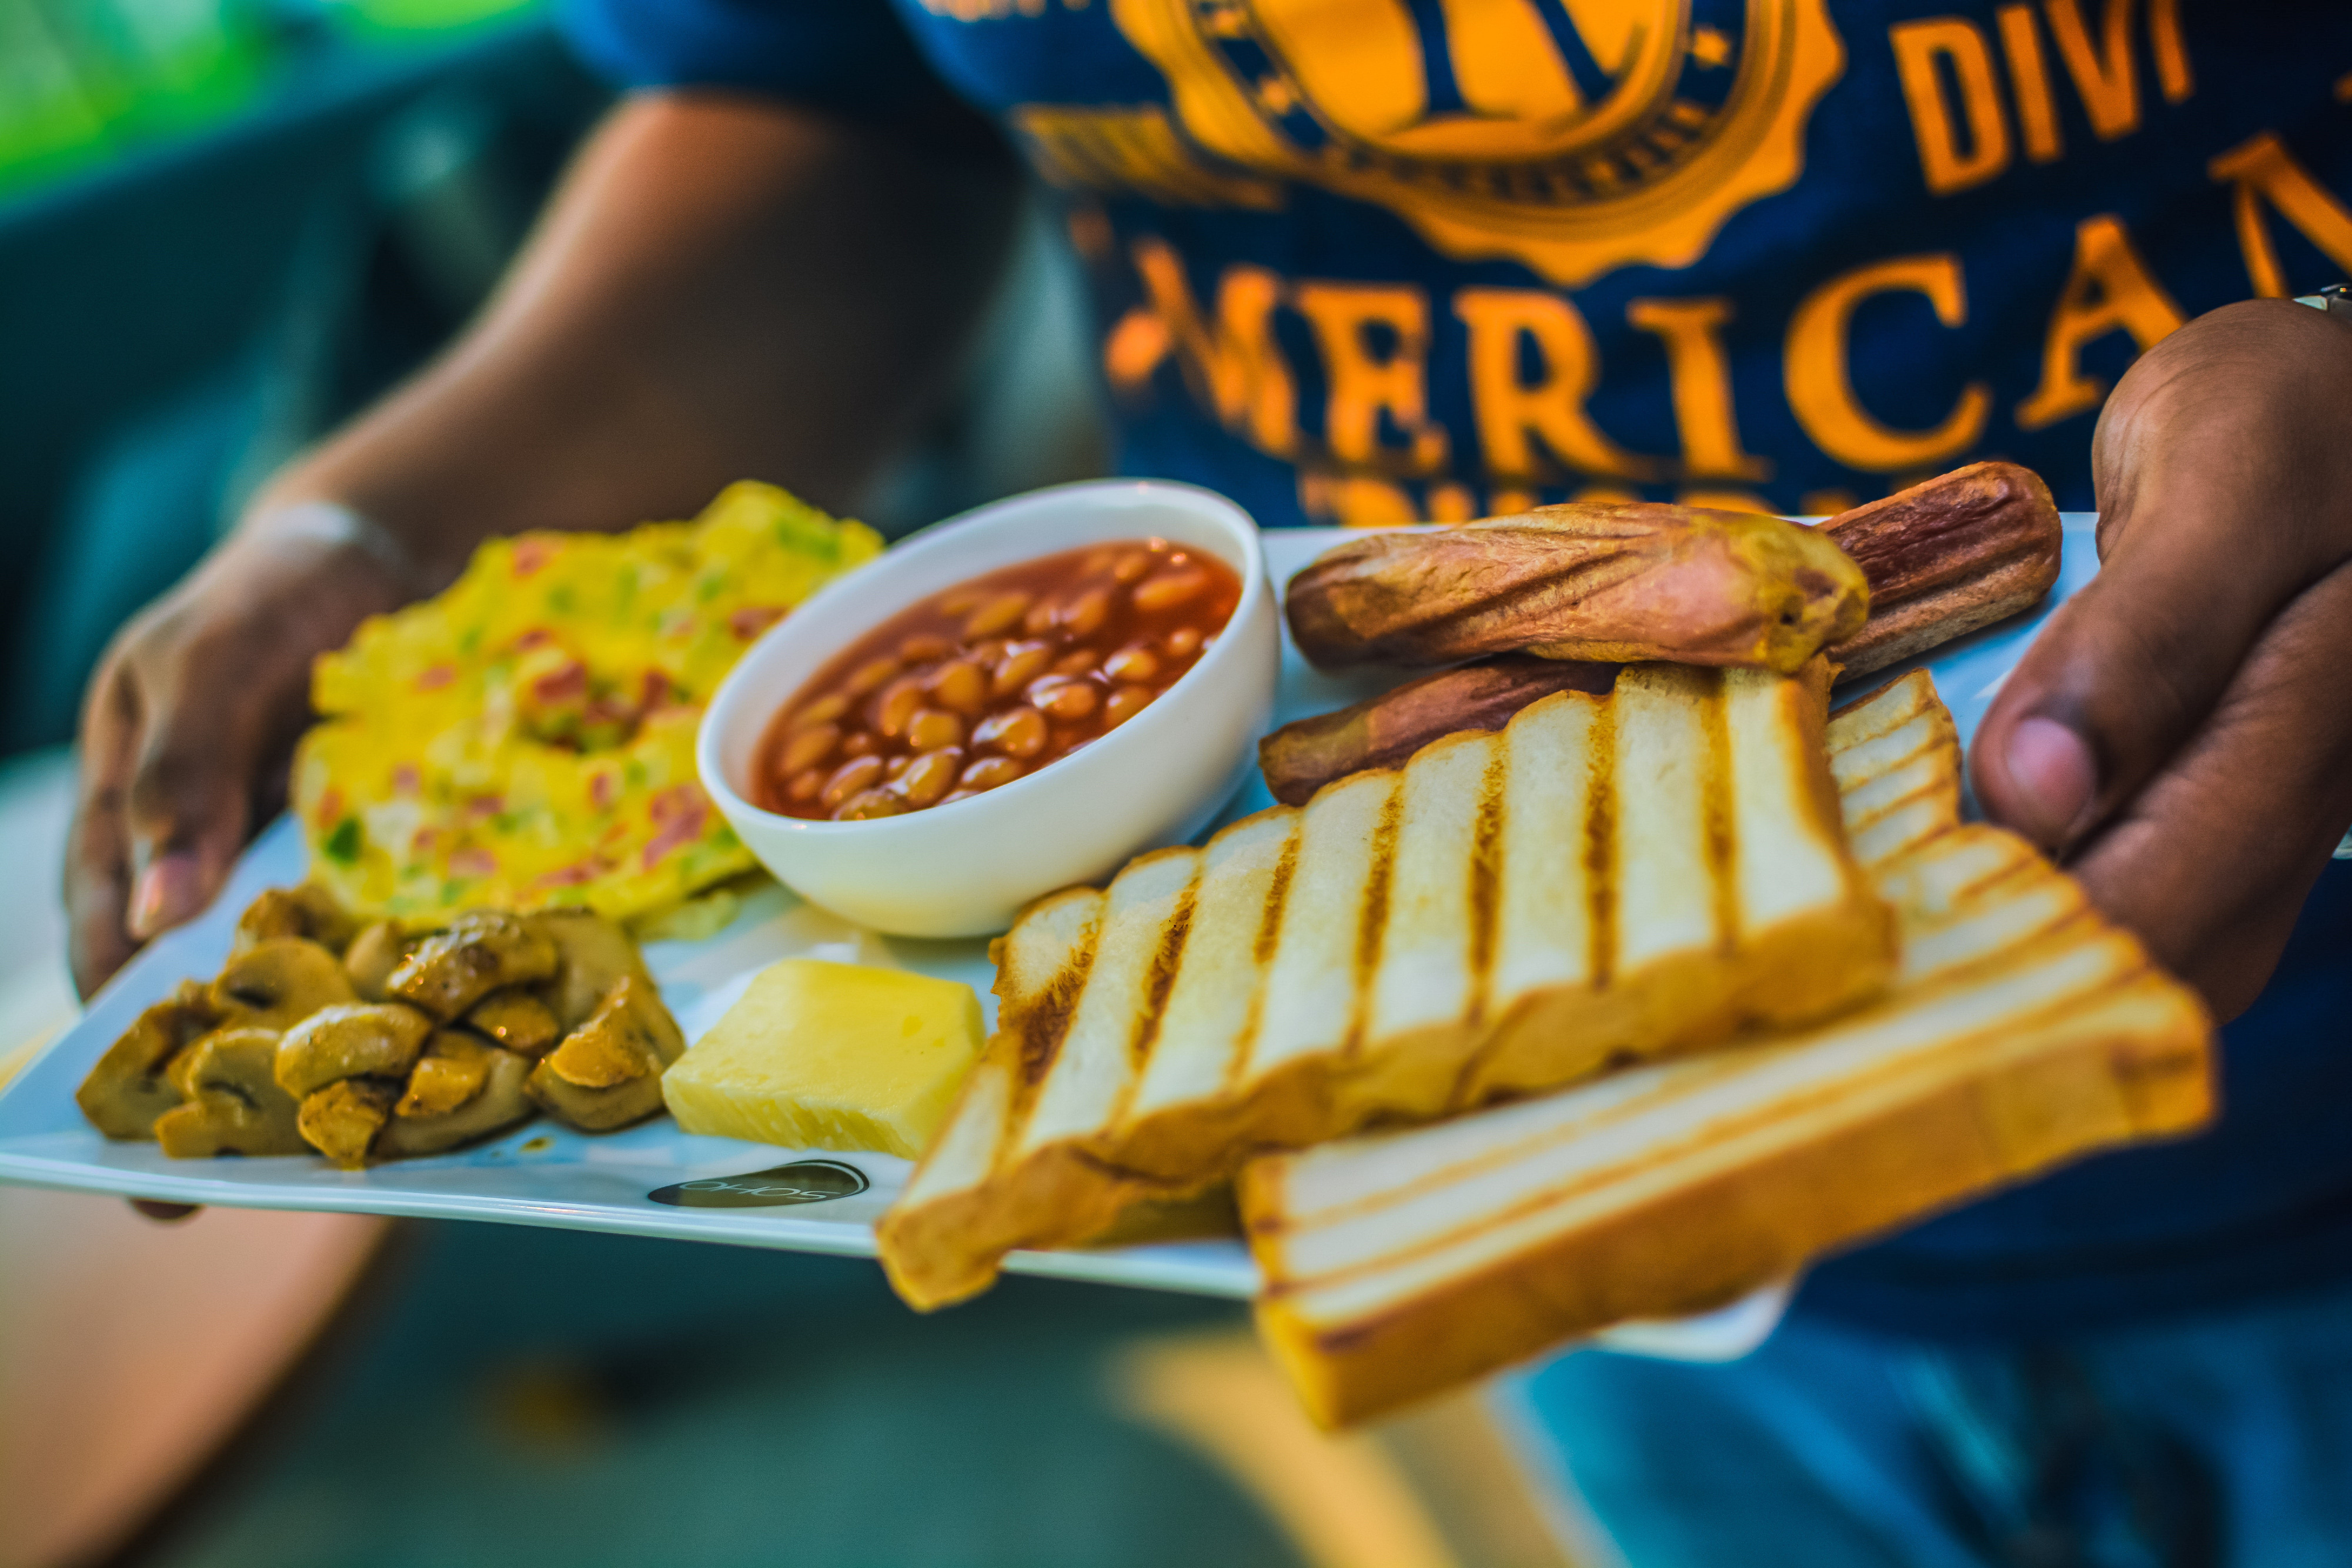
food, junk food, cuisine, dish, street food, fast food, appetizer, vegetarian food, snack, finger food, side dish, breakfast, american food